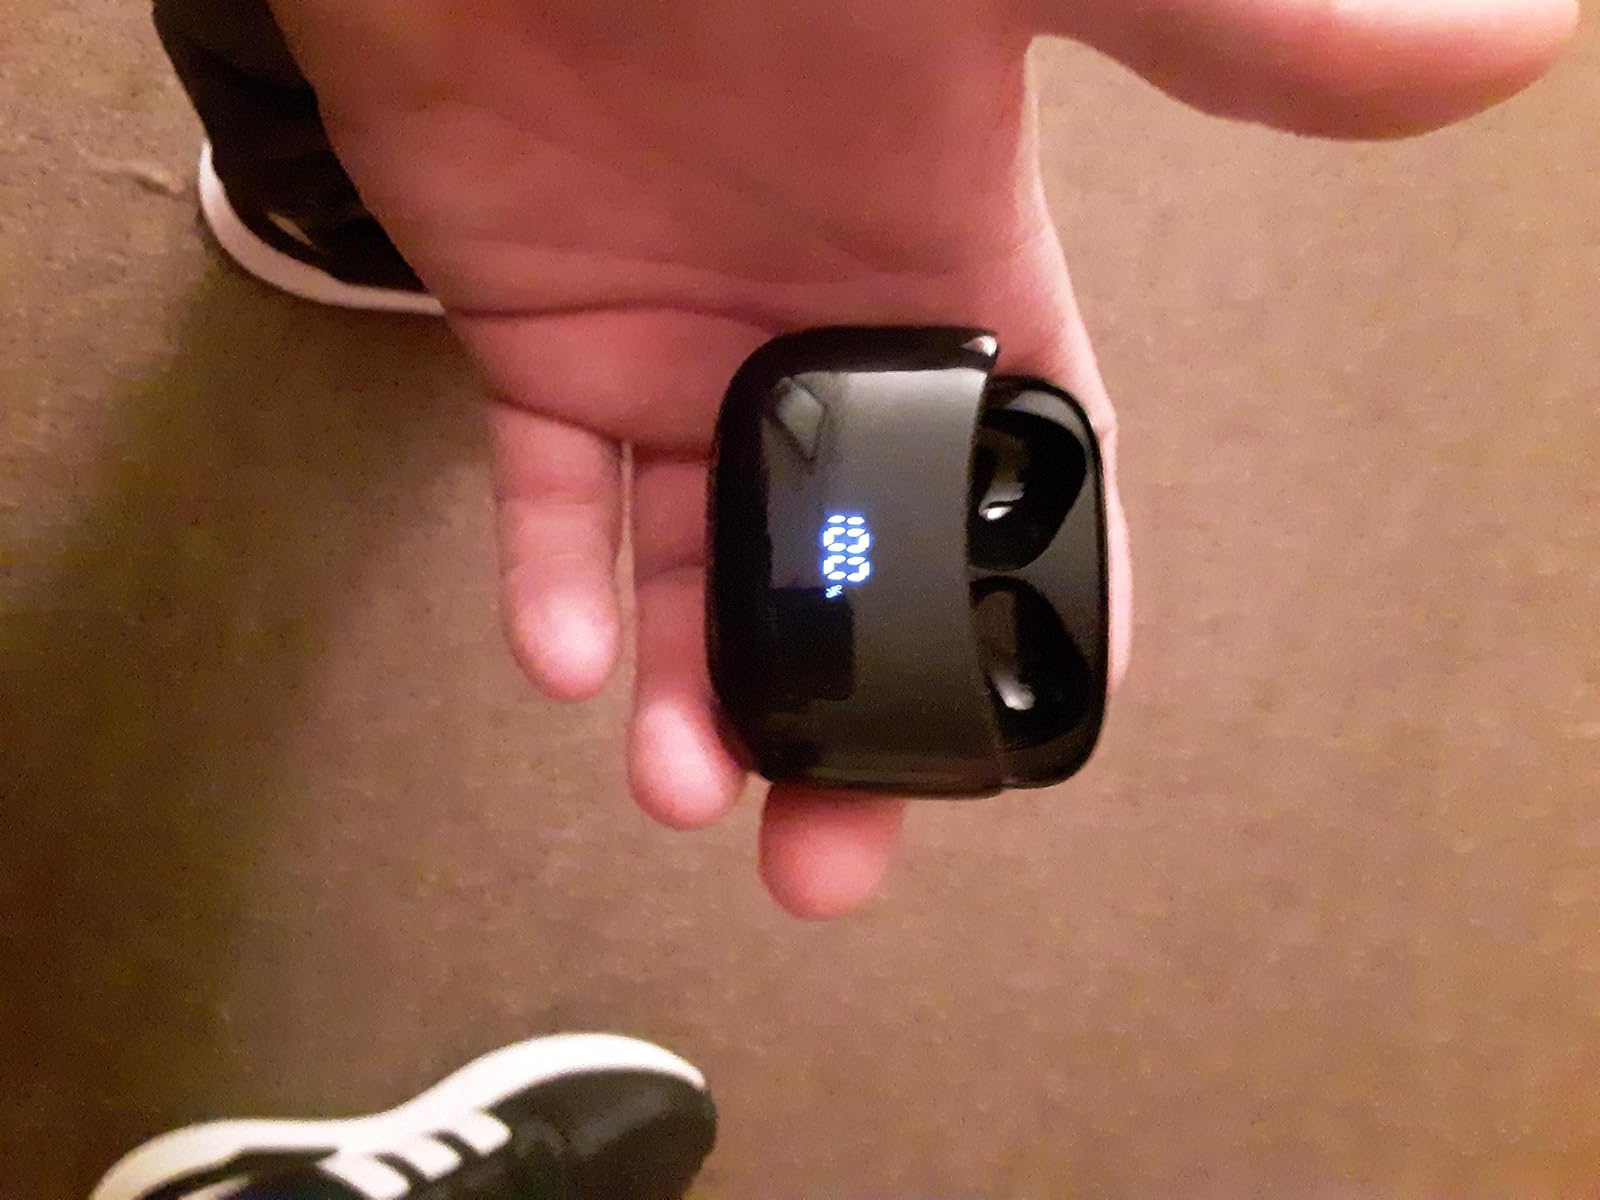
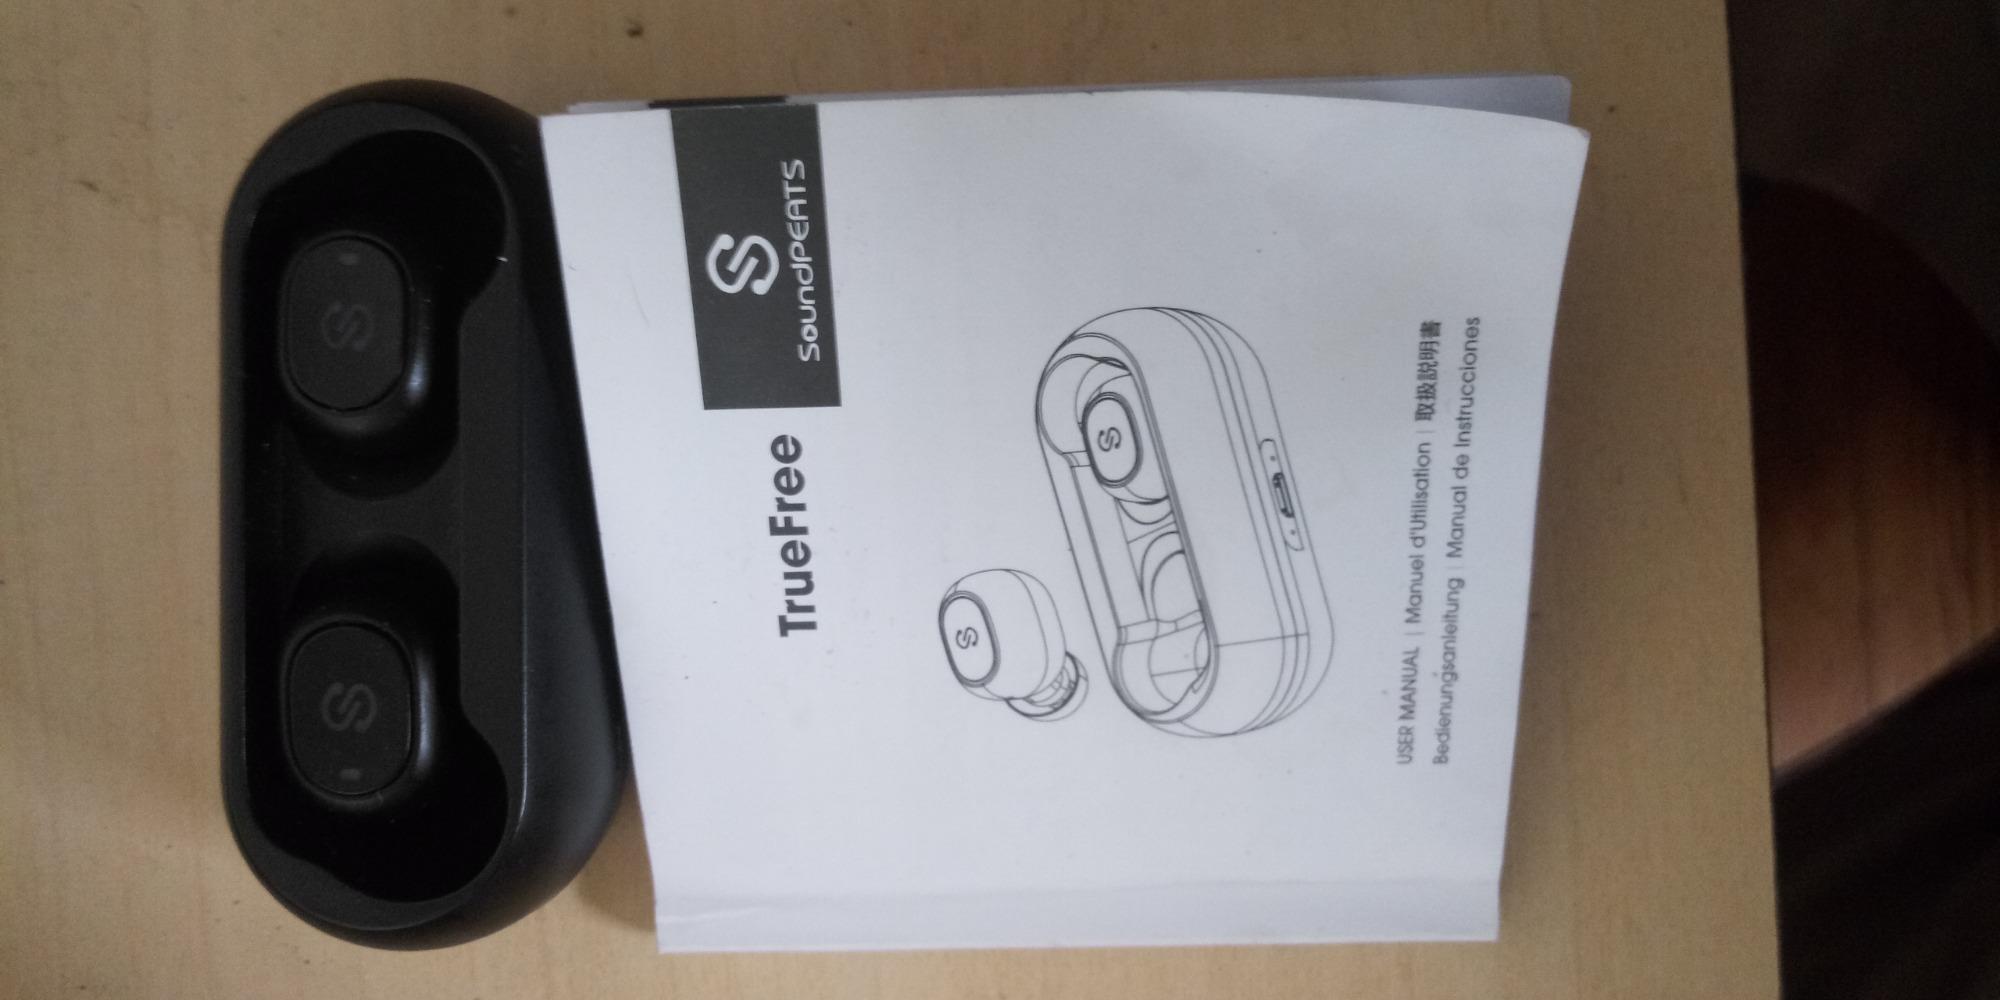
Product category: earbuds
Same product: no